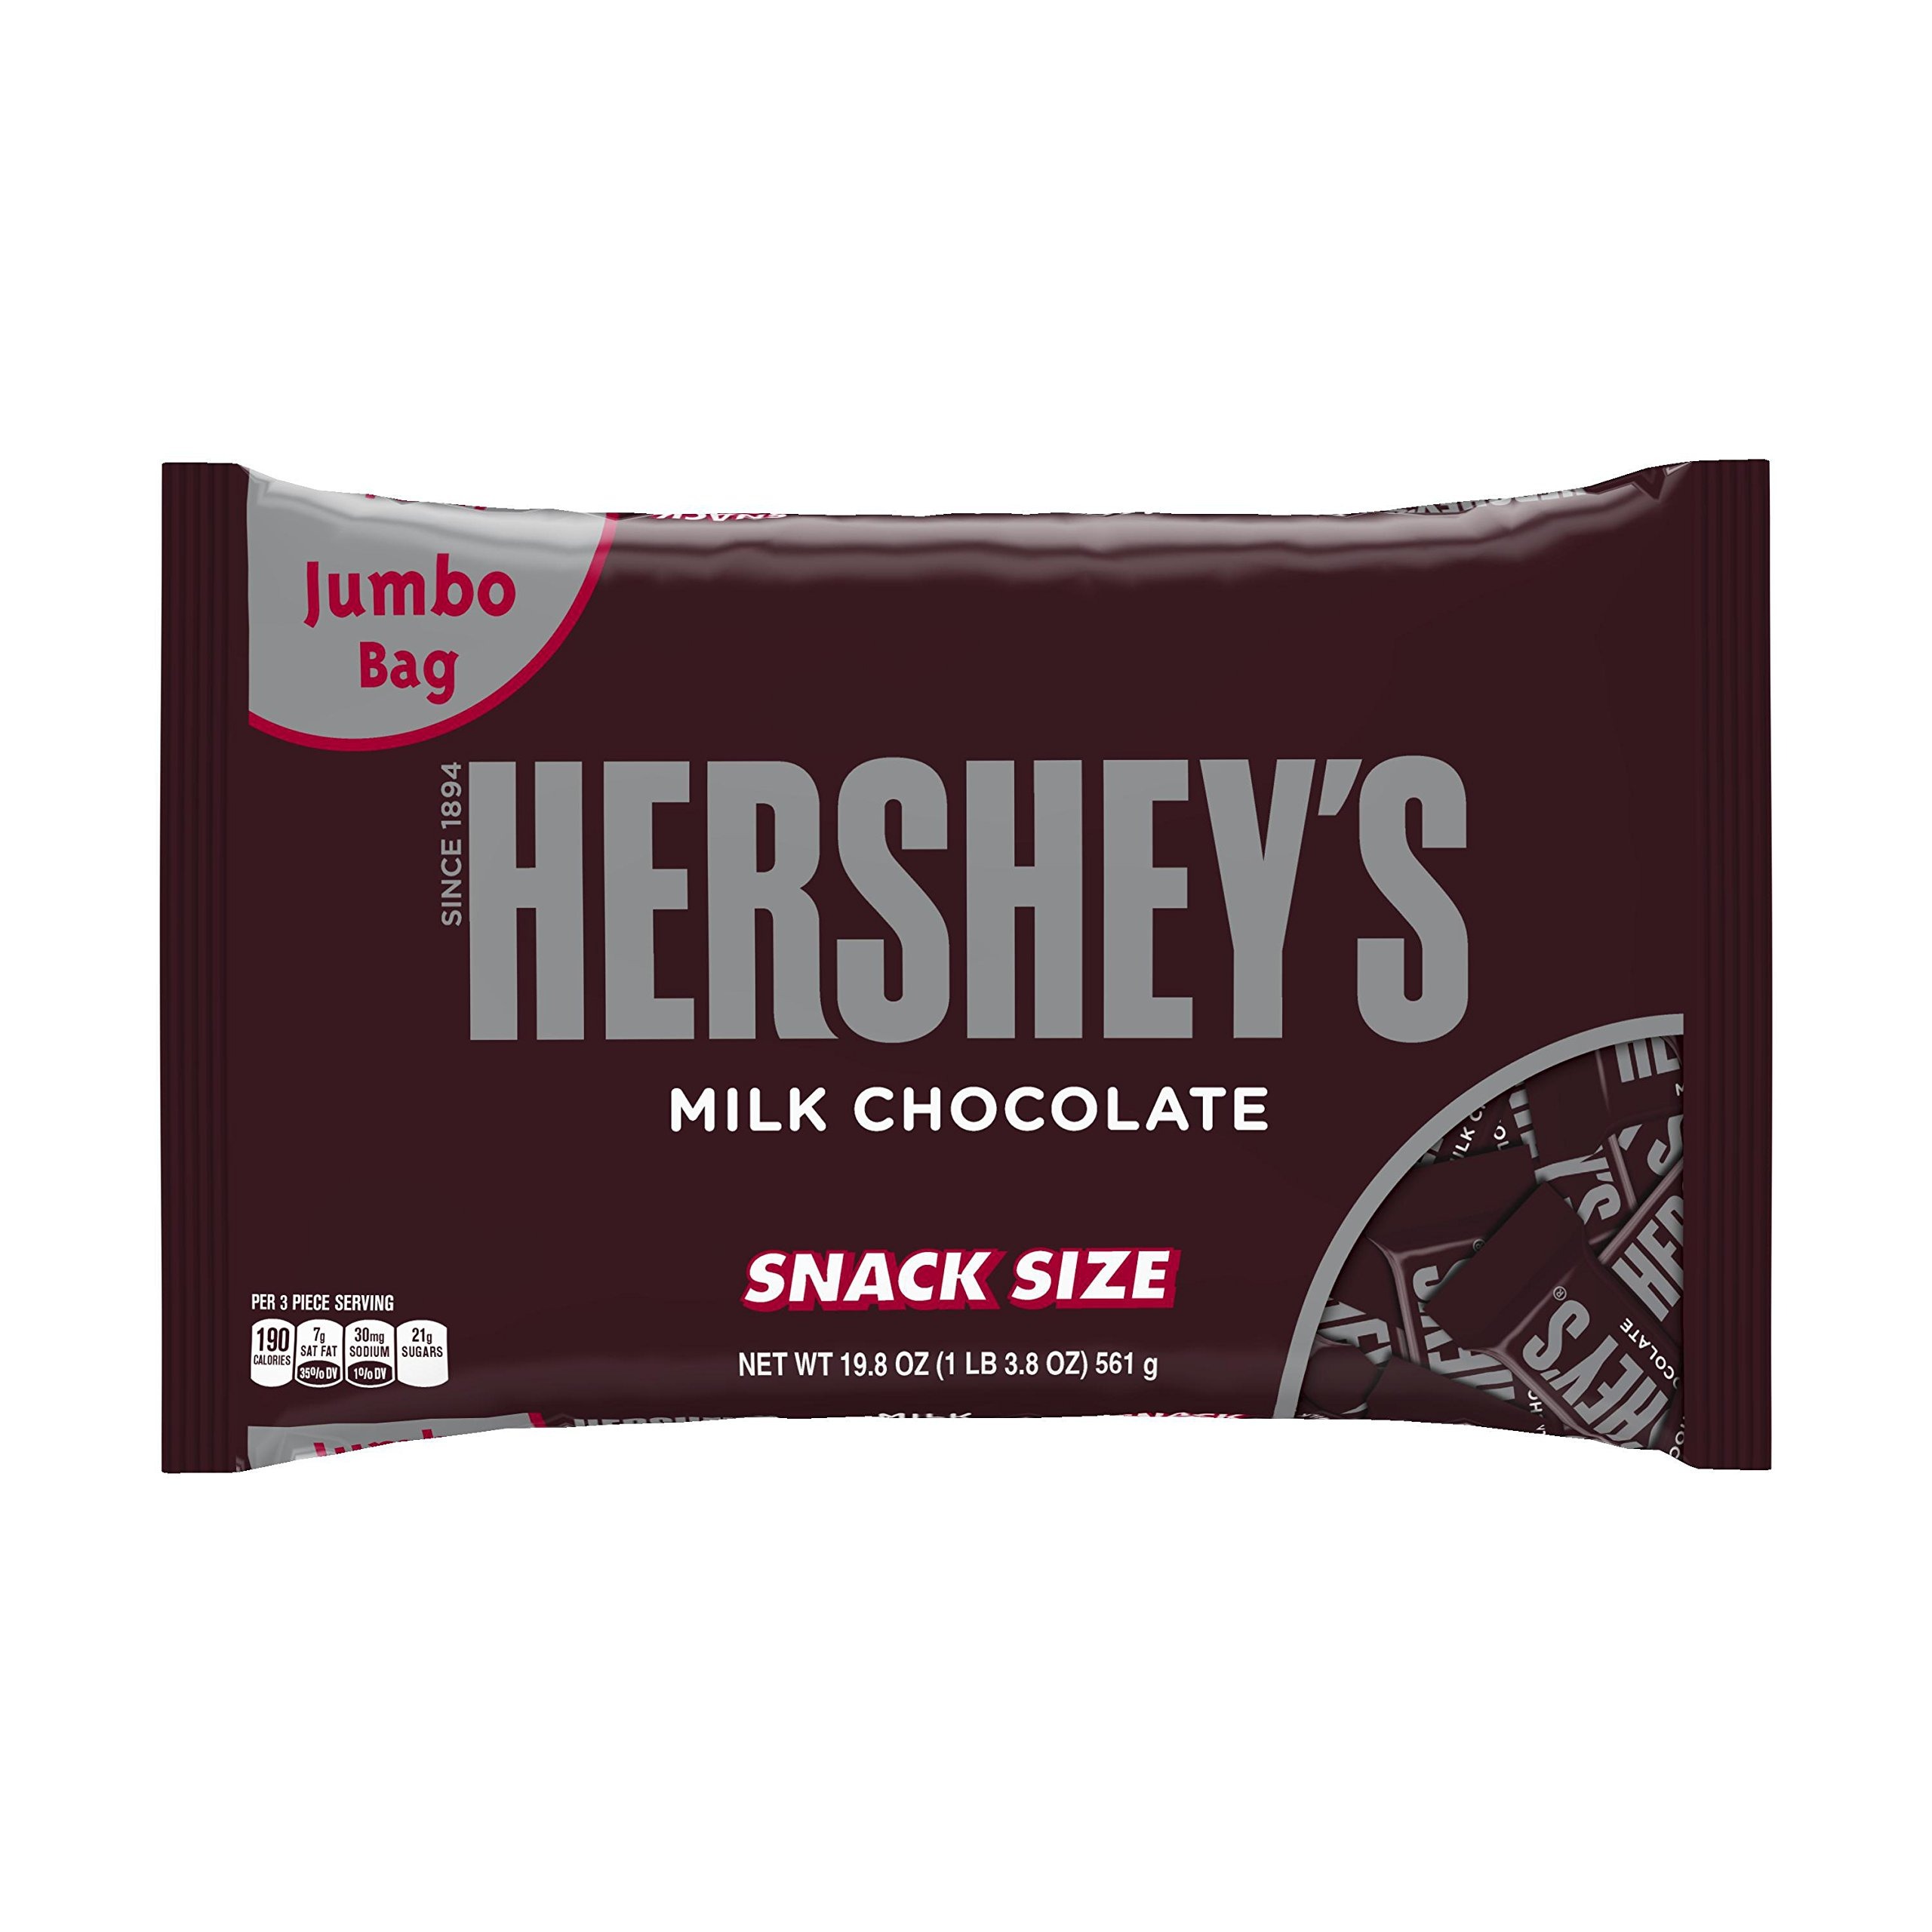
Item Name: HERSHEY'S Chocolate Candy Bar, Snack Size, 19.8 Ounce (Pack of 3)
Bullet Point 1: No party is complete without HERSHEY'S Milk Chocolate
Bullet Point 2: Jumbo bag includes almost 10 extra ounces of snack size chocolates
Bullet Point 3: Individually wrapped treats, perfect for snacking and sharing
Bullet Point 4: A kosher candy
Bullet Point 5: Includes 3 bags of HERSHEY'S Snack Size Milk Chocolate Bars (19.8-Ounce bags)
Value: 59.4
Unit: ounce

Price: 7.98